First Capitol Historic Site (Wisconsin)

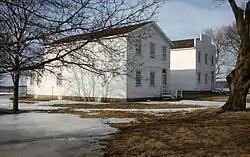
The museum in 2013

First Capitol Historic Site is a free-admission historic museum located outside Belmont, Wisconsin, United States. The museum includes two of the buildings first used by legislators to meet in Wisconsin Territory. Currently owned and operated by the Wisconsin Historical Society, the site is listed on the National Register of Historic Places.